Religion in Scotland

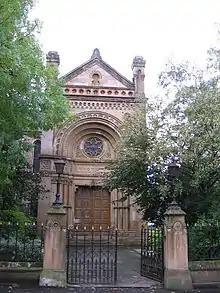
Garnethill Synagogue (built 1879) in Glasgow is the oldest synagogue in Scotland

Towards the end of the nineteenth century there was an influx of Jews, most from eastern Europe, escaping poverty and persecution. Many were skilled in the tailoring, furniture, and fur trades and congregated in the working class districts of Lowland urban centres, like the Gorbals in Glasgow. The largest community in Glasgow had perhaps reached 5,000 by the end of the century. A synagogue was built at Garnethill in 1879. Over 8,000 Jews were resident in Scotland in 1903. Refugees from Nazism and the Second World War further augmented the Scottish Jewish community, which has been estimated to have reached 80,000 in the middle of the century.